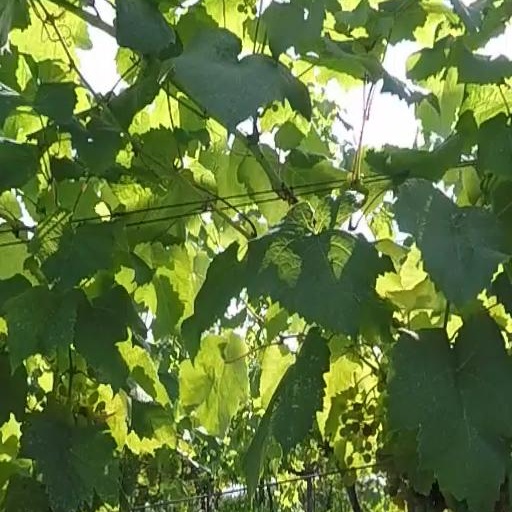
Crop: grape